Resistance 2

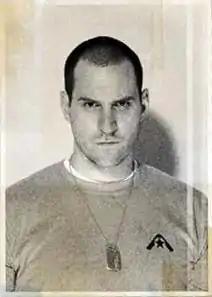
Nathan Hale as he appeared at Project Abraham.com. Played by Travis Willingham.

The marketing campaign for "Resistance 2" centered around an alternate reality game named "Project Abraham", a top-secret military project under the jurisdiction of the U.S. Department of War.